Creal Springs Seminary

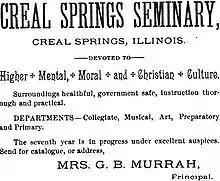
Advertisement for the Creal Springs Seminary from 1891

The Creal Springs Seminary, later known as the Creal Springs College and Conservatory of Music, was an educational institution in Creal Springs, Illinois, USA from 1884 to 1916. It was headed by Principal Gertrude Brown Murrah, a graduate of the Mount Carroll Seminary in Mount Carroll, Illinois. The school was built as a three-story frame building on a five-acre site on the north edge of town, on land acquired from the Creal family by Mrs. Murrah and her husband Henry Clay Murrah. It opened on September 22, 1884, and was chartered in August 1888 by the State of Illinois as Creal Springs Seminary Company.